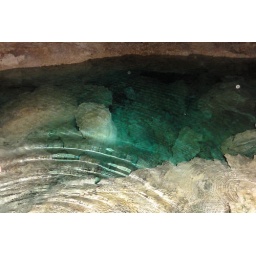
Crystal clear water in a cenote